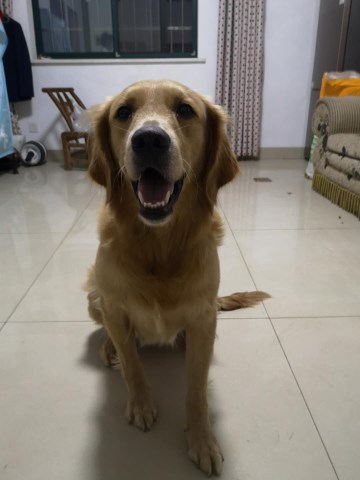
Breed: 5355-n000126-golden_retriever